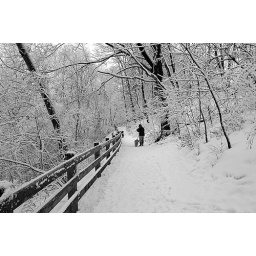
Woman walking dog in Toronto's Alexander Muir Memorial Gardens